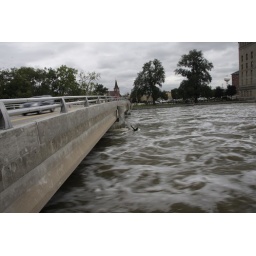
The water was almost at the bottom of the bridge - the highest I have seen in 33 years.